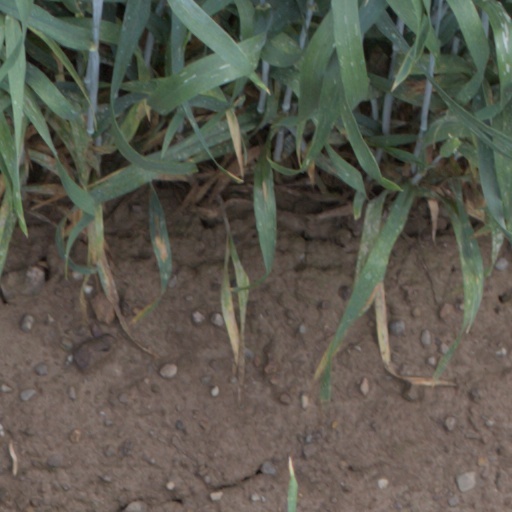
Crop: wheat